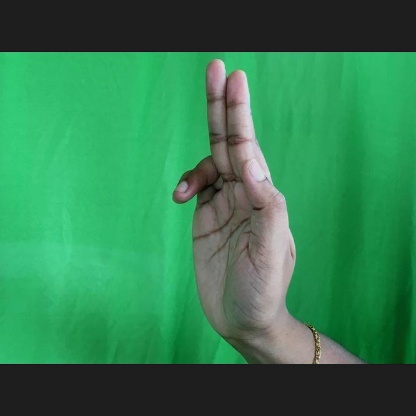
Mudra: Ardhapathaka